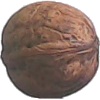
Label: Walnut 1